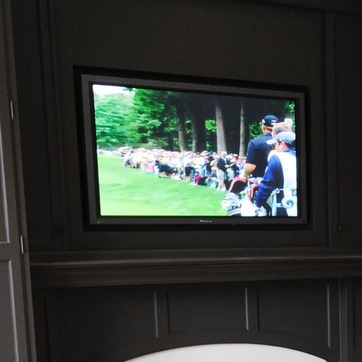
Material: glass